Kulttuuritalo

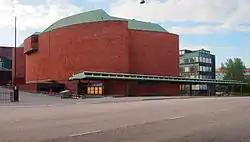

Kulttuuritalo is a building in Alppila, Helsinki, Finland. The building was designed by Alvar Aalto, and is considered to be one of his main works.